Carola Casale

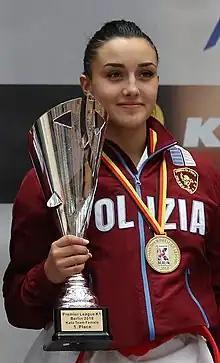

Carola Casale (born 7 November 1998) is an Italian karateka. She is a three-time European champion in the women's team kata event at the European Karate Championships. She won one of the bronze medals in the women's team kata event at the 2021 World Karate Championships held in Dubai, United Arab Emirates.